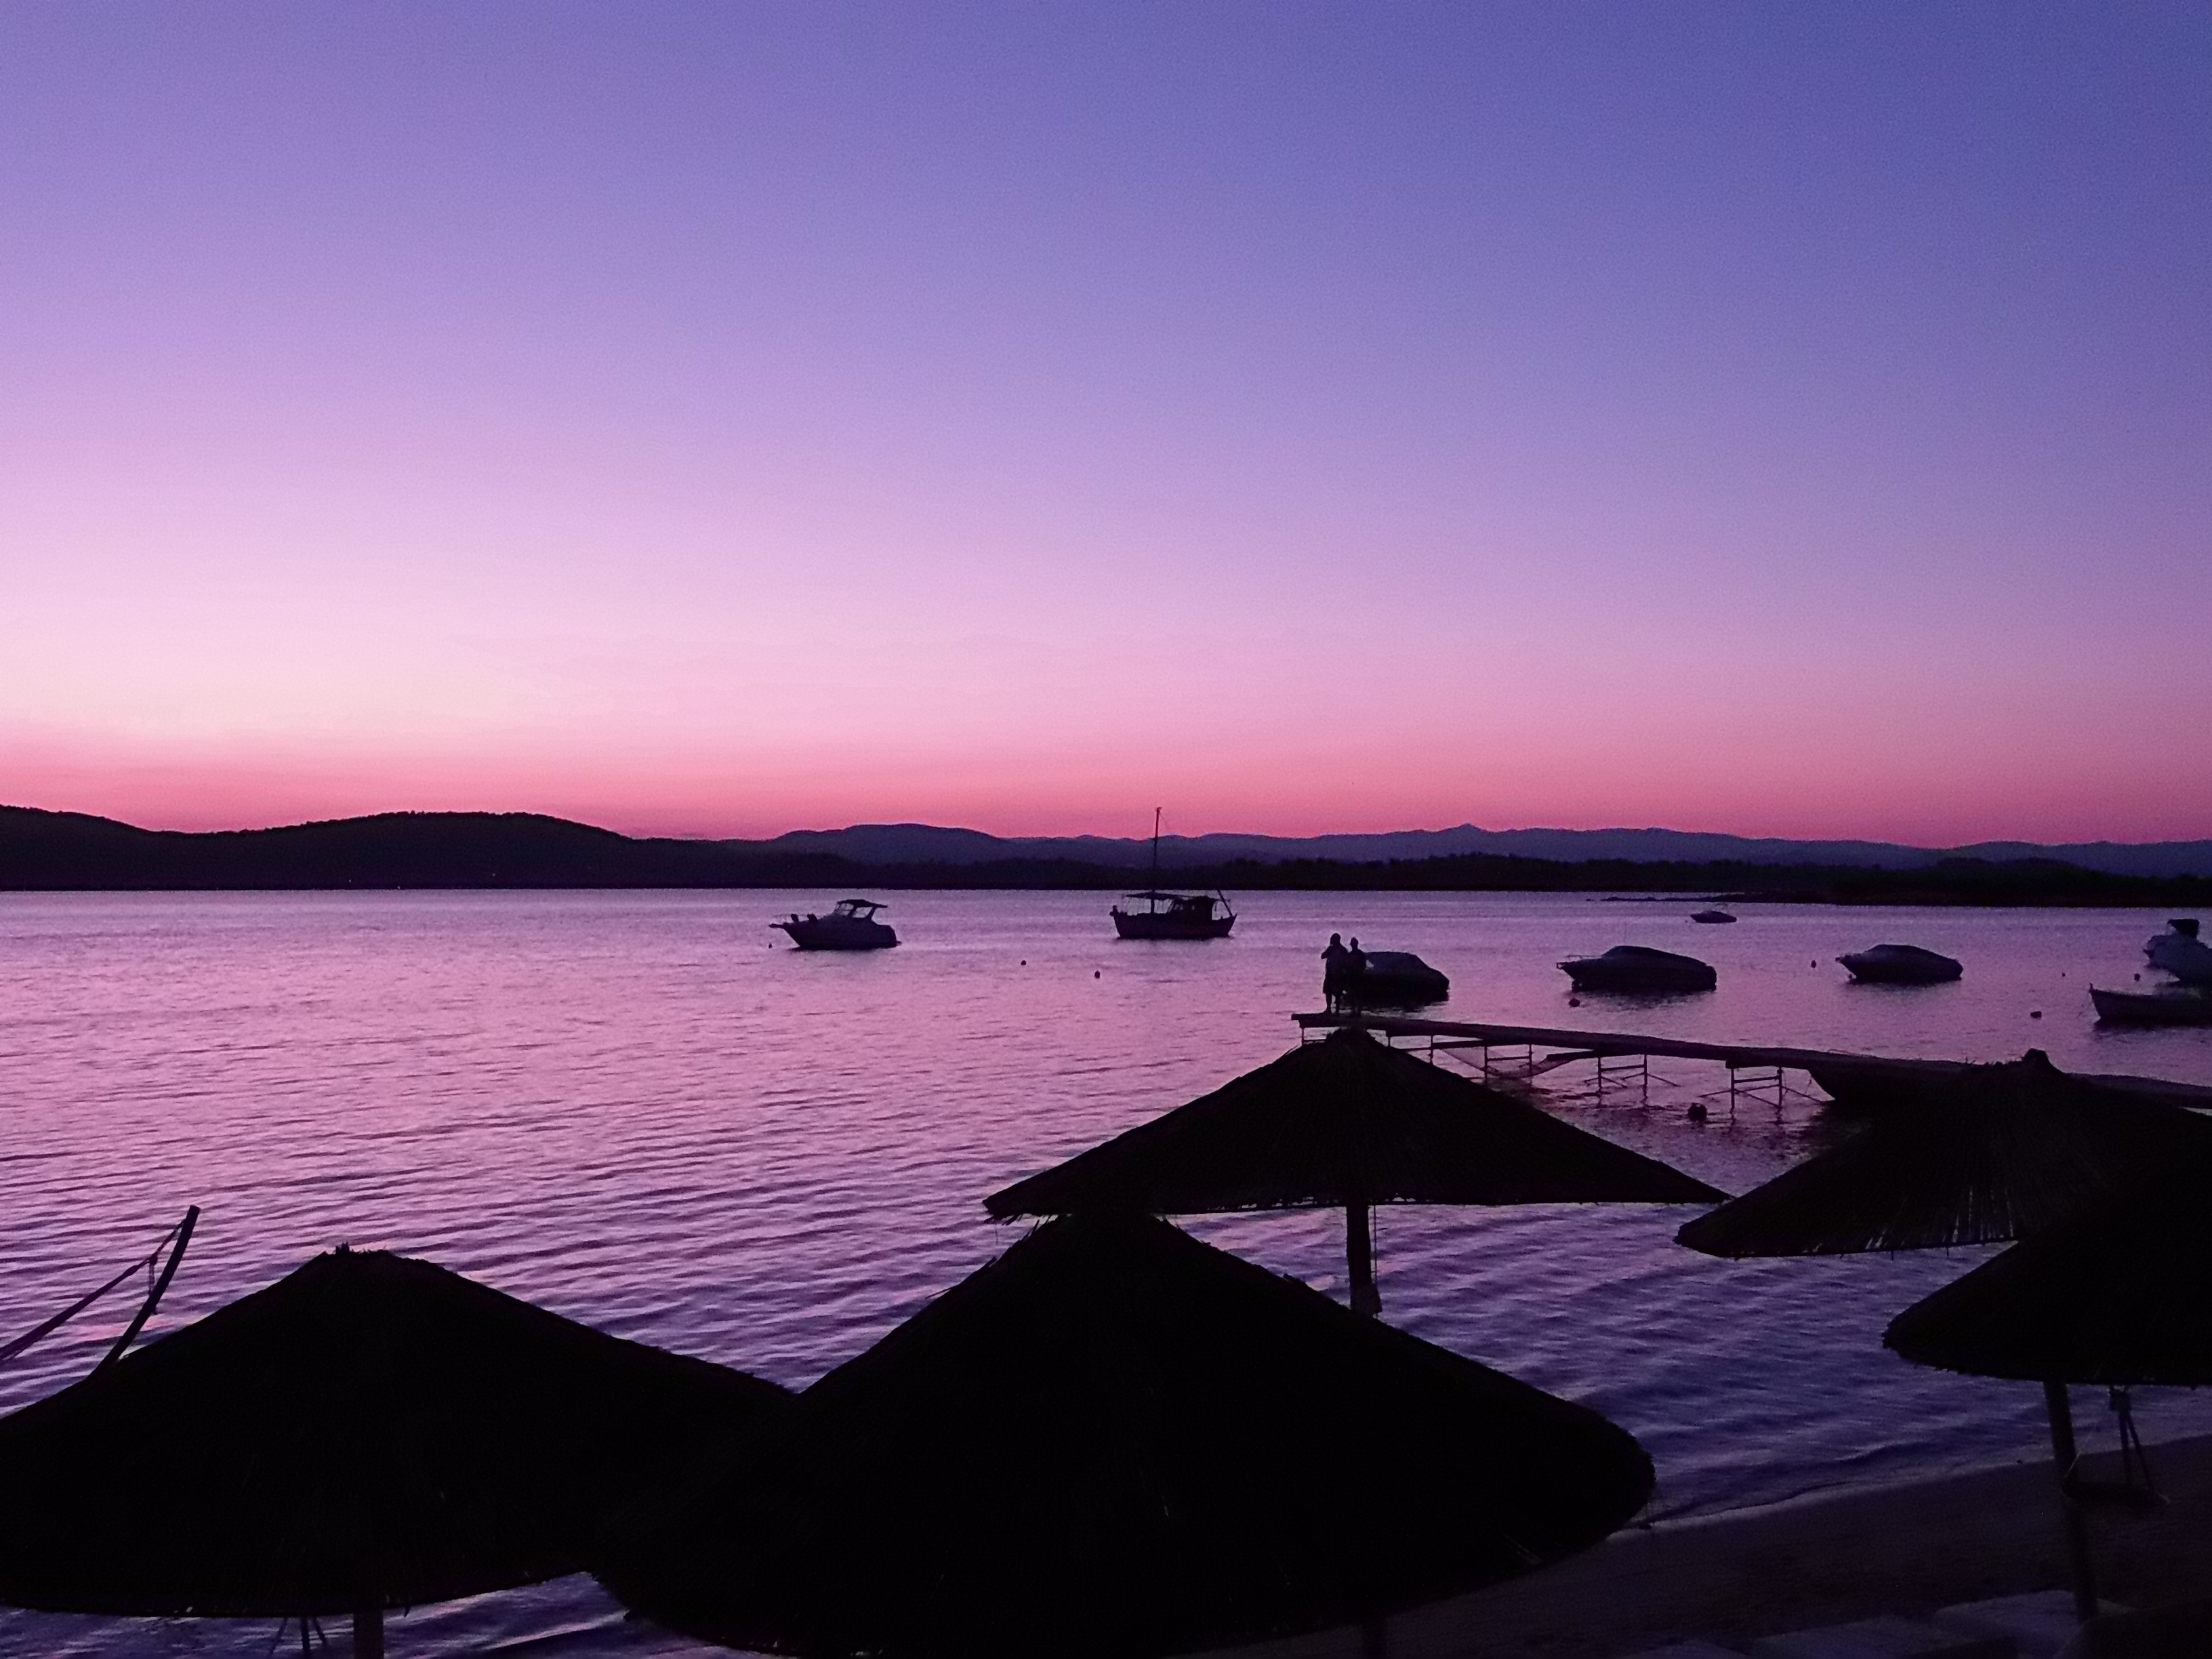
beach, sea, coast, nature, ocean, horizon, sky, sunrise, sunset, morning, shore, dawn, vacation, dusk, evening, reflection, vehicle, bay, blue, pink, greece, beautiful, afterglow